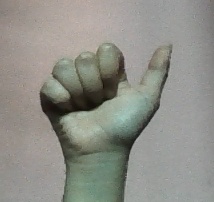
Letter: dhad